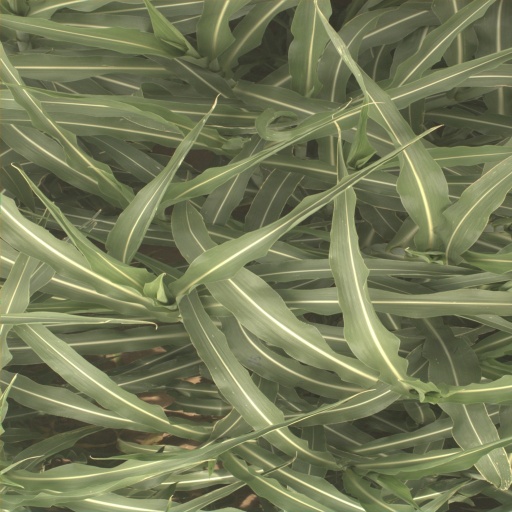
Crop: sorghum